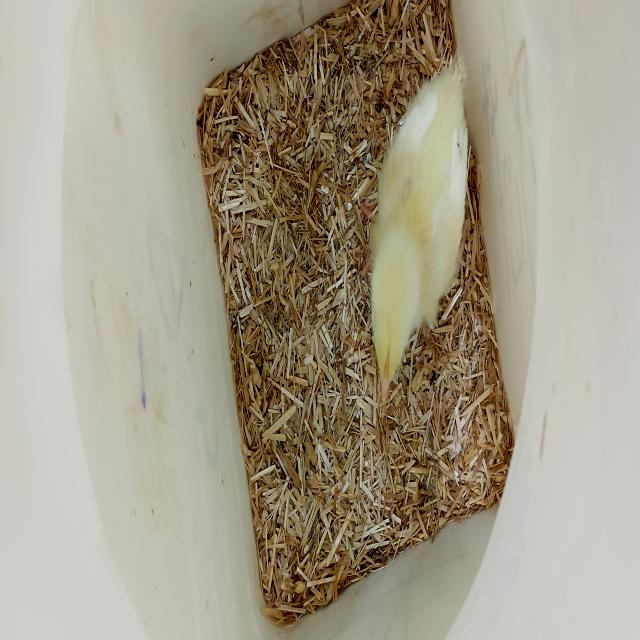
Weight: 120 g